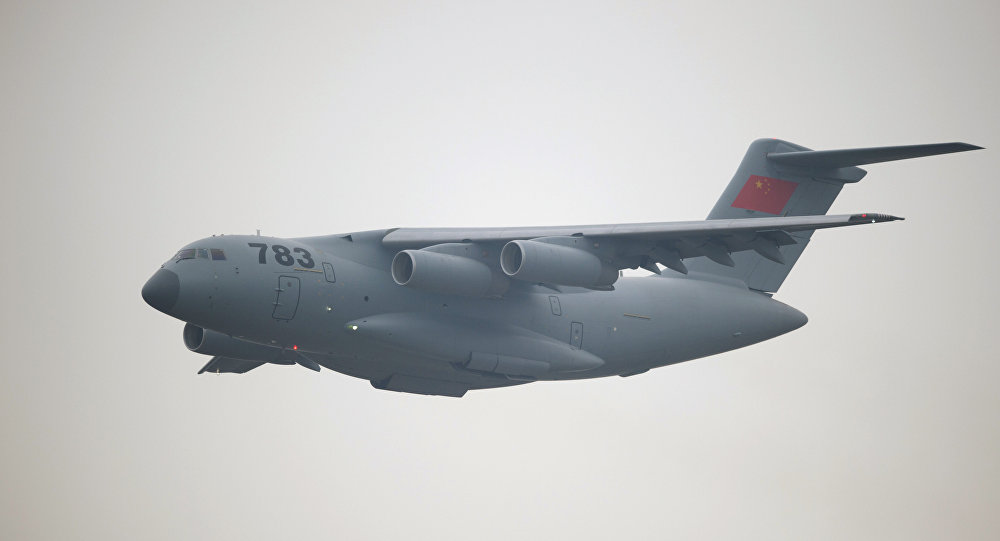
Vehicle type: Planes